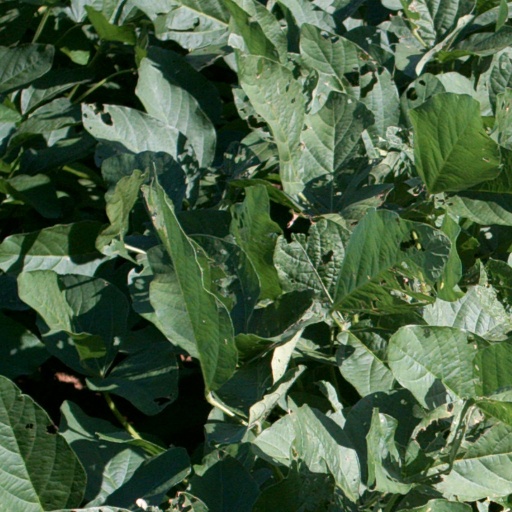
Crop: soybean